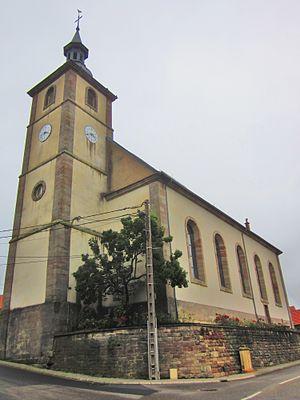
Temple Hangviller
Hangviller est une commune française située dans le département de la Moselle, en région Grand Est.
Inventaire du patrimoine protestant de Lorraine classé par département et par lettre alphabétique de communes.